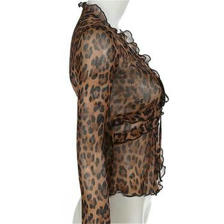
Label: Model